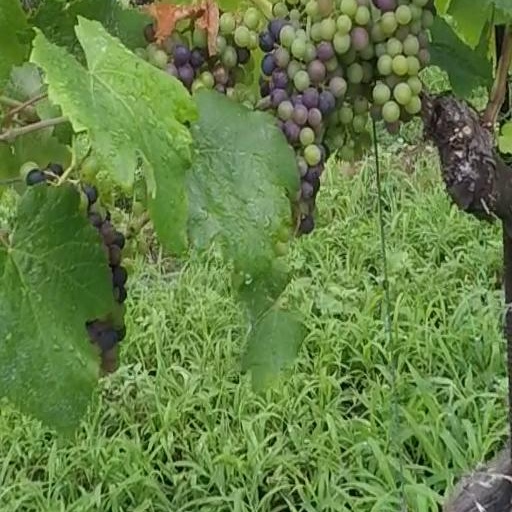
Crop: grape